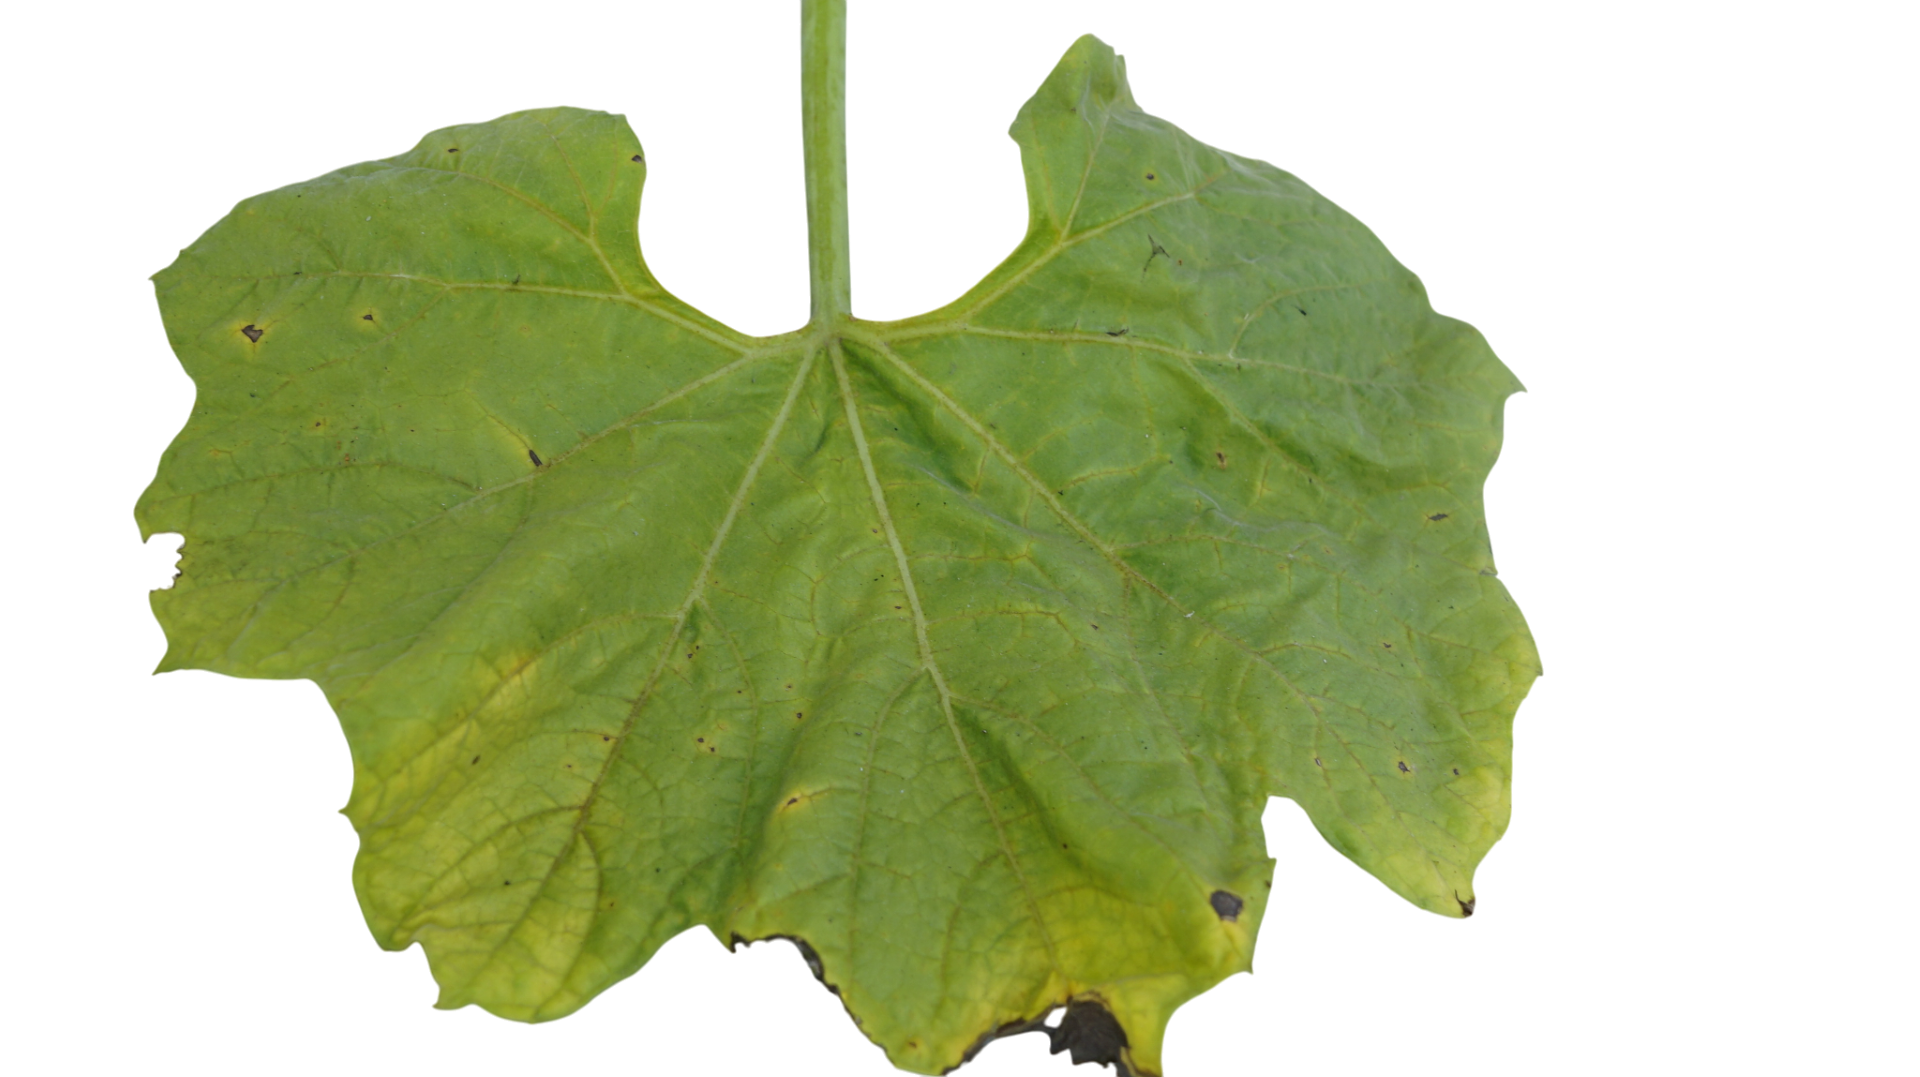
Crop: Bottle Gourd
Label: Downy_Mildew